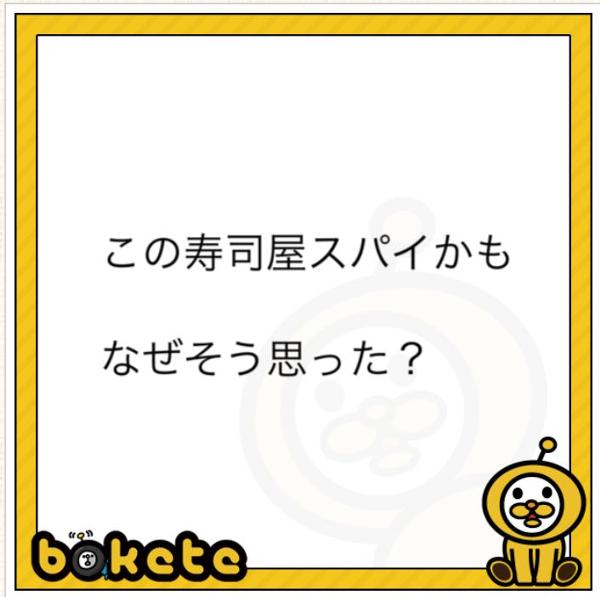
回答: 女将がボンドガール